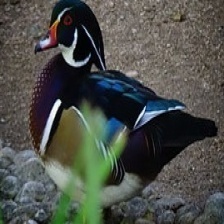
Species: WOOD DUCK
Scientific name: AIX SPONSA
ImageNet parent category: drake